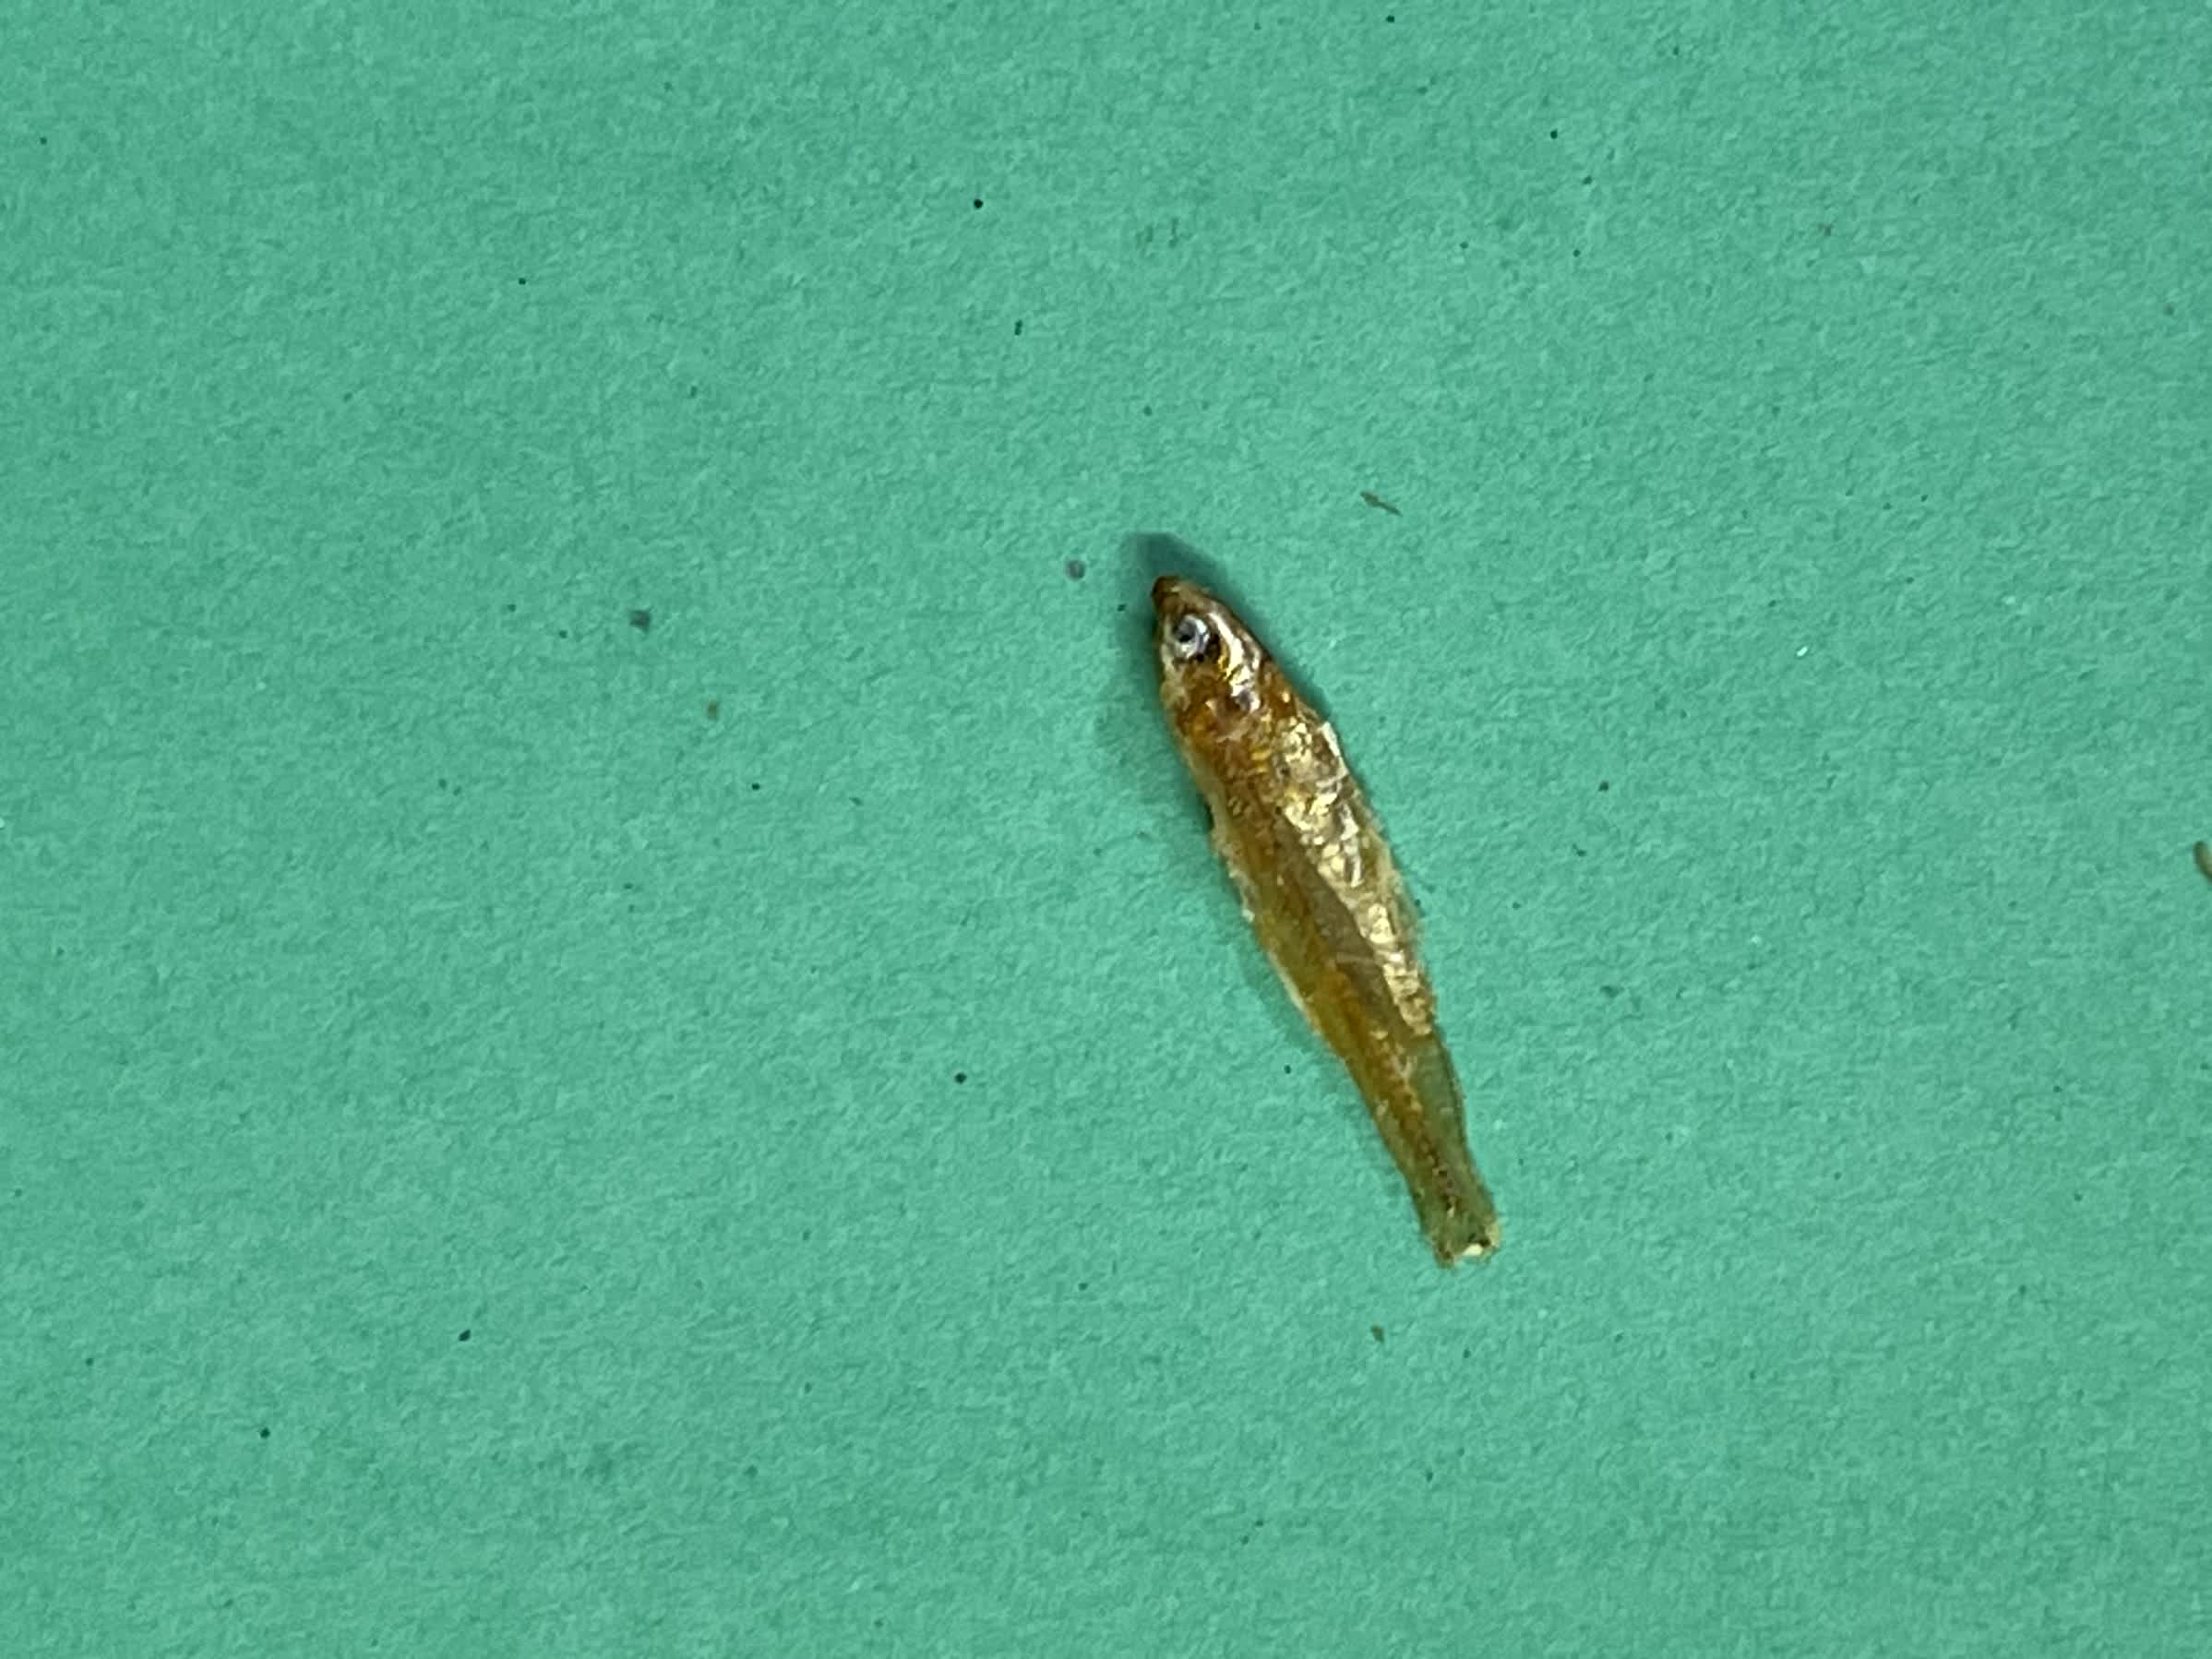
Species: kachki